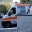
Label: ambulance